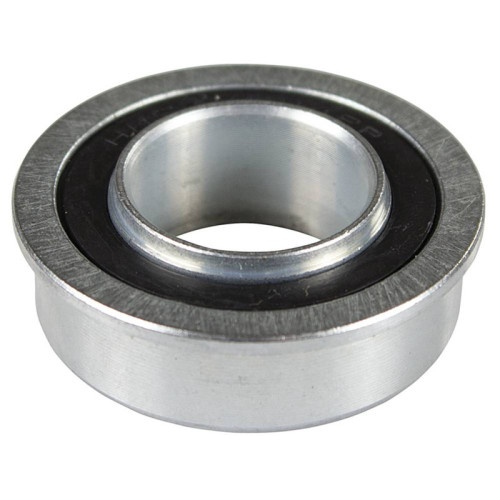
John Deere Heavy-Duty Wheel Bearing AM127304
Brand: John Deere
Replaces OEM: 230-128 STENS ARIENS PARTS: 05408900, 05416200, 5408900, 5416200 BOBCAT PARTS: 2188123-03 BUNTON PARTS: PLO941, P0209 CASE PARTS: C12110, 384881-R93, 384881-R94 CUB CADET PARTS: IH384891-R94 GRAVELY PARTS: 011193, 036778, 05408900, 11193, 36778, 5408900 JOHN DEERE PARTS: AM118315, AM127304, AM35443, 941-0141 MTD PARTS: IH-384881-R94, 741-0141 SNAPPER PARTS: 1-0953, 1-2390, 1-5474, 1305379, 1750641, 178971, 2-6693, 7026693, 7026693YP, 7028014YP, 7028722, 7028722YP TORO PARTS: 110513, 251-210 230128 A high-quality replacement part designed for lawn mower equipment. Made by the most trusted brand, this part ensures smooth operation and reliable performance. It is an essential component for maintaining the efficiency of your outdoor equipment. Suits John Deere ride-on mower models - (not limited to) 100 Series - 108 - 111 - 112L - 170 - 175 - 180 - 185 - 2 Series - 200 Series - 3 Series - 300 Series - 304 - 3203 - 4 Series - 4105 - 42 IN. - 47 IN. - 48 IN. - 4X2 - 4X2HPX - 500 Series - 59 IN. - 590i - 590iS4 - 620I - 625I - 825 LONG CHASSIS - 825 SHORT CHASSIS - 825I S - 835 SHORT CHASSIS - 835E - 835M - 835R - 850D - 855 - 855 LONG CHASSIS - 855 SHORT CHASSIS - 855D - 855D S - 865E - 865M - 865R - A2 - D170 - E180 - Full Size - GT225 - GT235 - GT235E - GT242 - GT245 - GT262 - GT275 - GX255 - GX85 - HPX 4X2 - HPX 4X2 D - HPX 4X4 - HPX 4X4 D - HPX 4X4 TRAIL - HPX615 - HPX615E - HPX815 - HPX815E - LT133 - LT150 - LT155 - LT160 - LT166 - LT170 - LT180 - LT190 - LTR155 - LTR166 - LTR180 - LX172 - LX173 - LX176 - LX178 - LX186 - LX188 - LX255 - LX266 - LX277 - LX279 - LX280 - LX288 - LX289 - M-GATOR A3 - M-GATOR A3T - Mid Size - RSX 850I - RSX860E - RSX860I - RSX860M - S180 - S220 - S240 - STRAIGHT BLADE - STX30 - STX38 - STX46 - SX85 - TRAIL - Work - X300 - X300R - X304 - X305R - X310 - X320 - X324 - X330 - X340 - X350 - X350R - X354 - X360 - X370 - X380 - X384 - X390 - X394 - X500 - x520 - X530 - X534 - X540 - X570 - X584 - X590 - XUV 55 - XUV 550 - XUV 550 S4 - XUV550 - XUV560 - XUV560 S4 - XUV560E - XUV560E S4 - XUV590 - XUV590E - XUV590E S4 - XUV590i - XUV590i S4 - XUV590M - XUV590M S4 - XUV825 - XUV825E - XUV825M - XUV825M S4 - XUV835 - XUV835E - XUV835M - XUV835R - XUV850D - XUV855 - XUV855D - XUV855E - XUV855M - XUV855M S4 - XUV865 - XUV865E - XUV865M - XUV865R - Z300 Series - Z355E - Z355R - Z365R - Z375R models Suits Bunton: 48" "V" walk behinds; 32", 36", 48" and 52" walk behinds with 10" front wheel assembly; 36", 48", 52" and 61" hydro and belt drive walk behinds; rear height adjuster, most 21" decks Suits Bobcat: ZT 200 942200-942299 riders with 61" decks Suits Ariens: Rear height adjuster, most 21" decks Suits Snapper: Self-propelled units Suits Gravely: Pro 150 Series Height: 0.480" ID: 0.750" OD: 1.380" Designed to exact OEM standards, manufactured and tested to help deliver optimum performance
Category: Home & Garden > Lawn & Garden > Outdoor Power Equipment Accessories > Lawn Mower Accessories > Lawn Mower Wheels